Chris Nunn

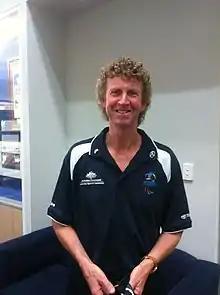
Nunn at the Australian Institute of Sport on 11 November 2011

Christopher John Nunn, OAM (born 18 December 1958) is an Australian athletics coach. He was the head coach of the Australian athletics team at the 2000 Sydney Paralympics.